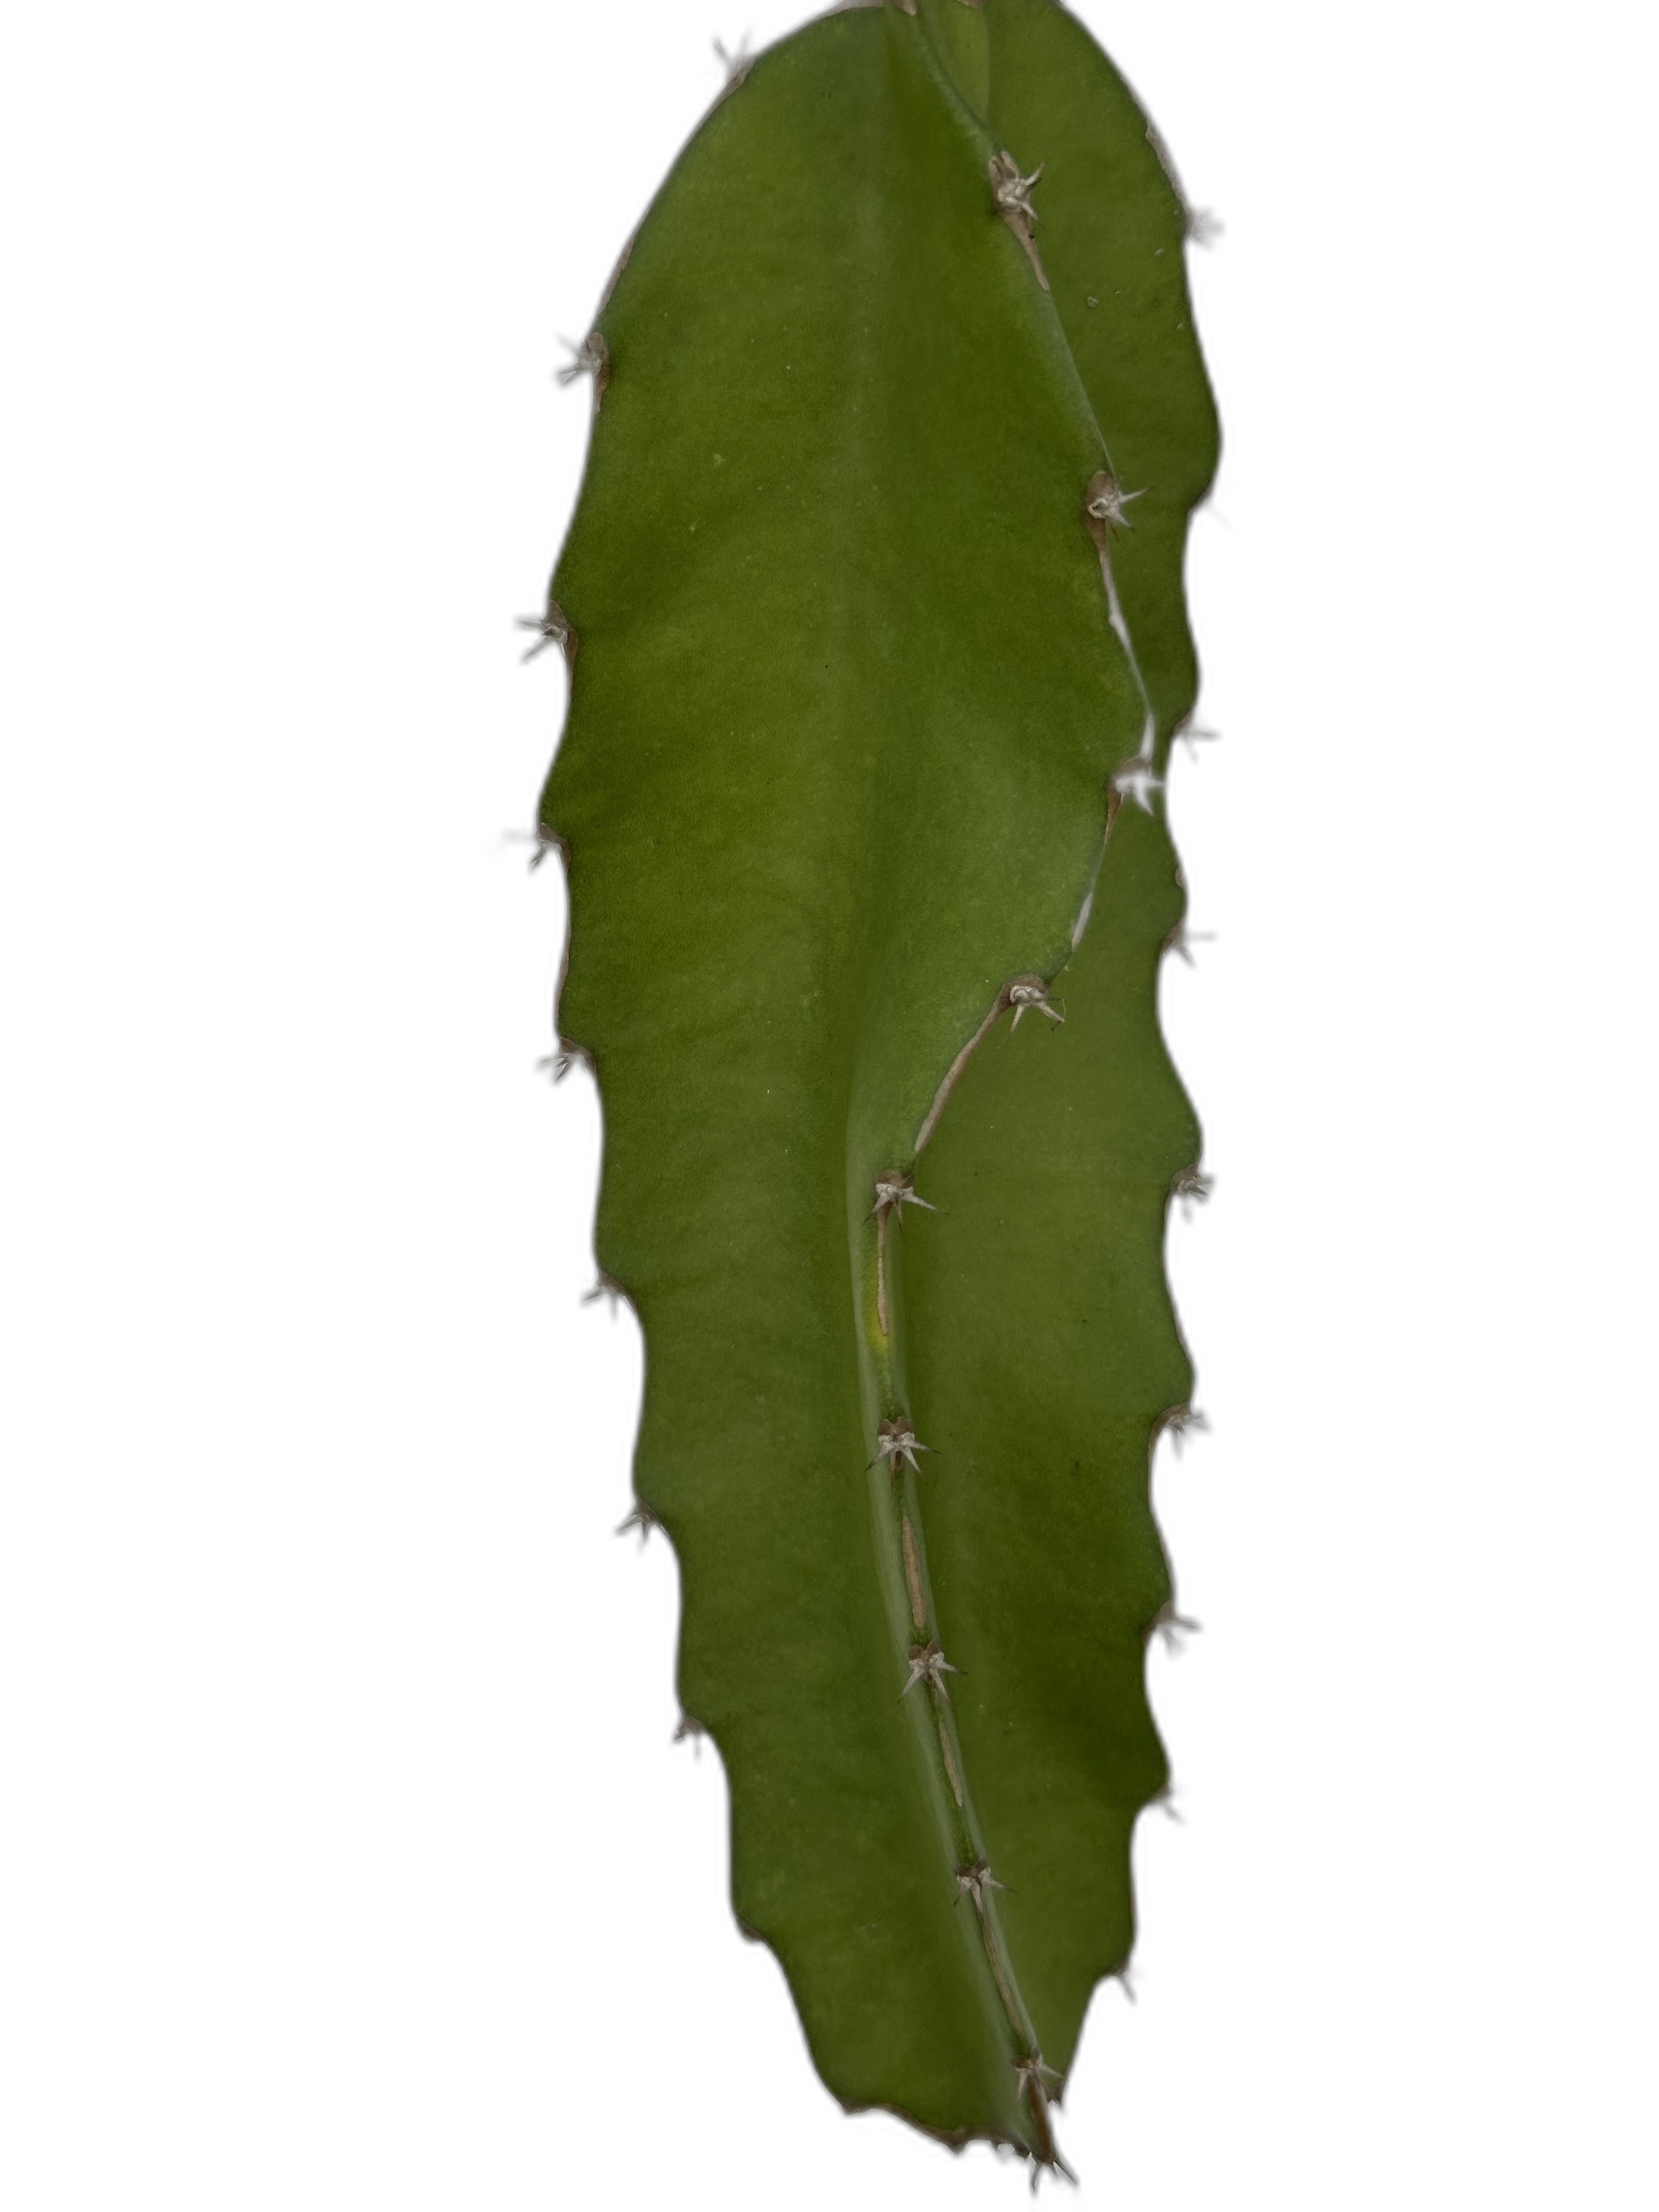
Label: Good leaf